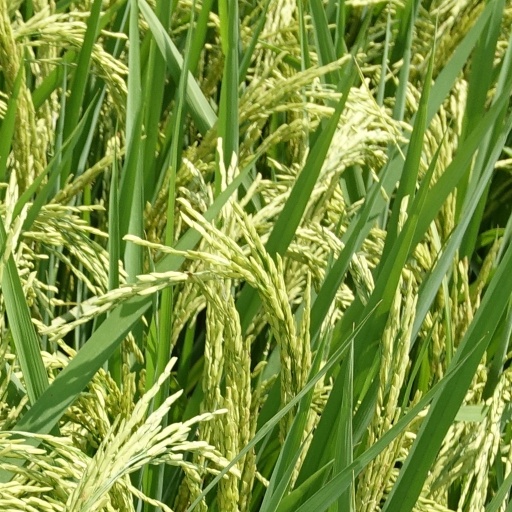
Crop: rice